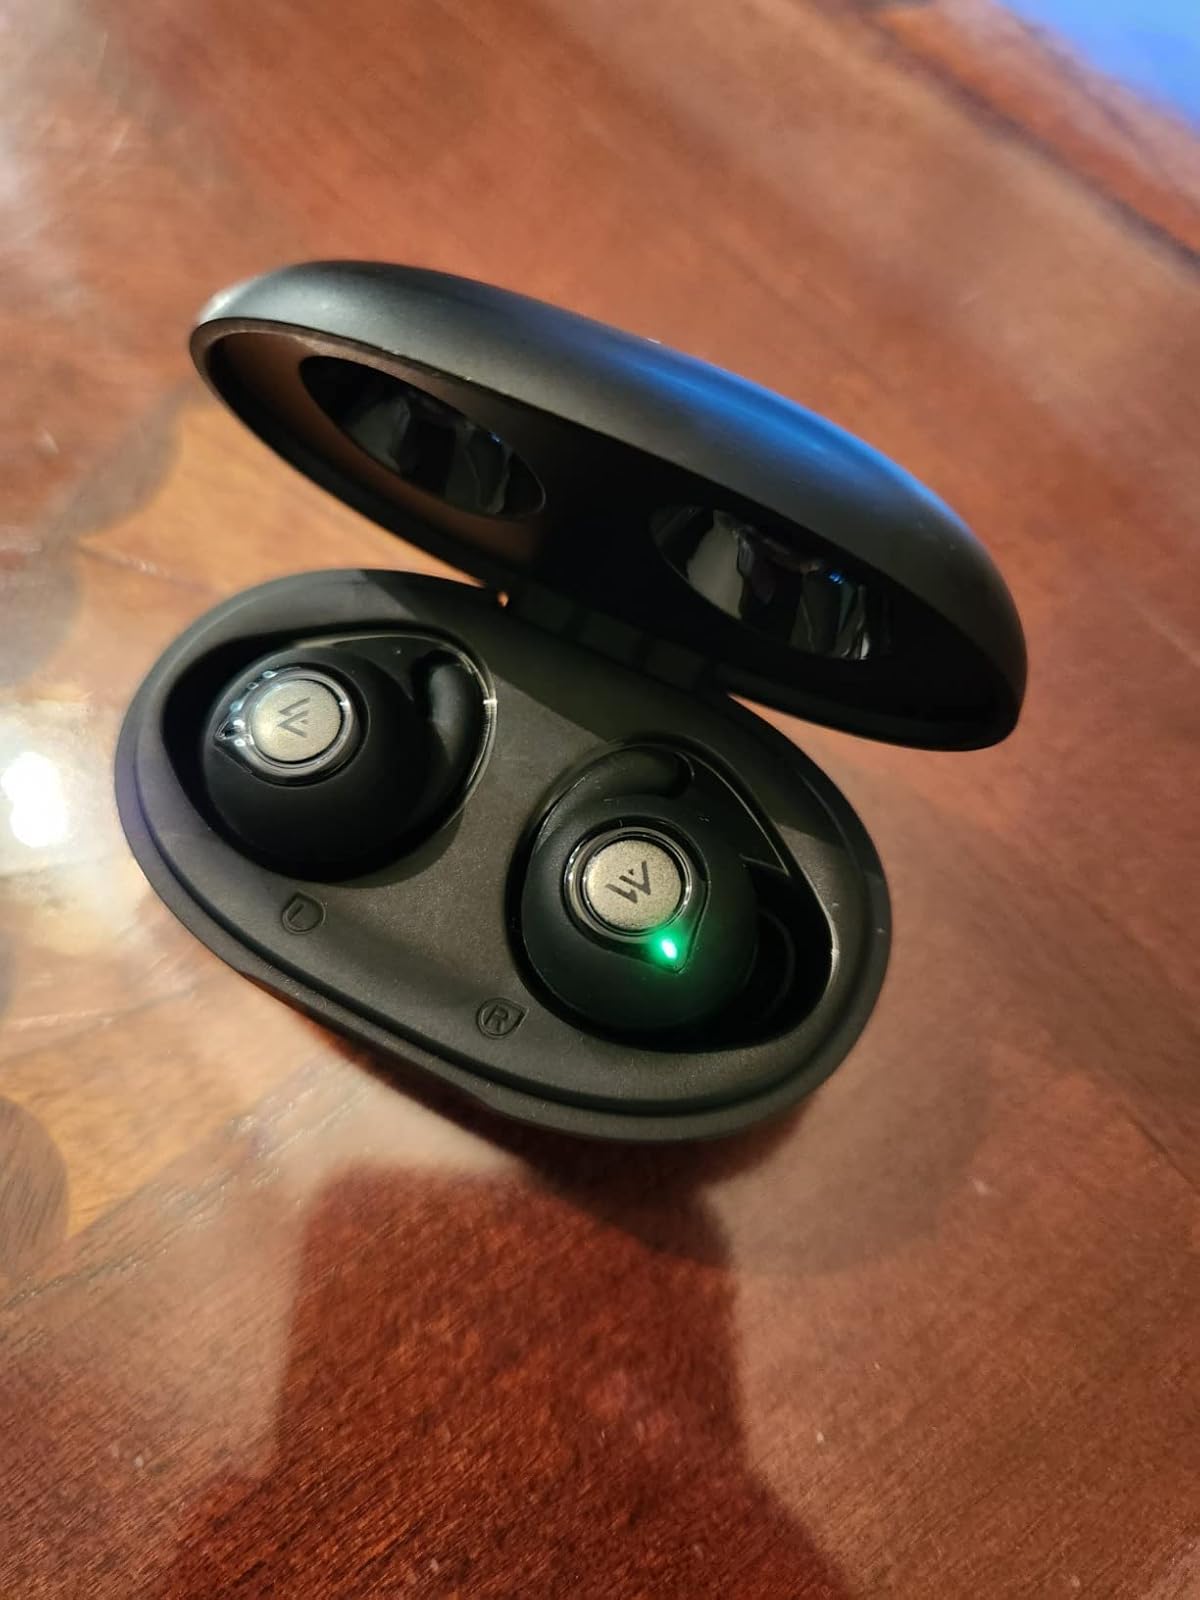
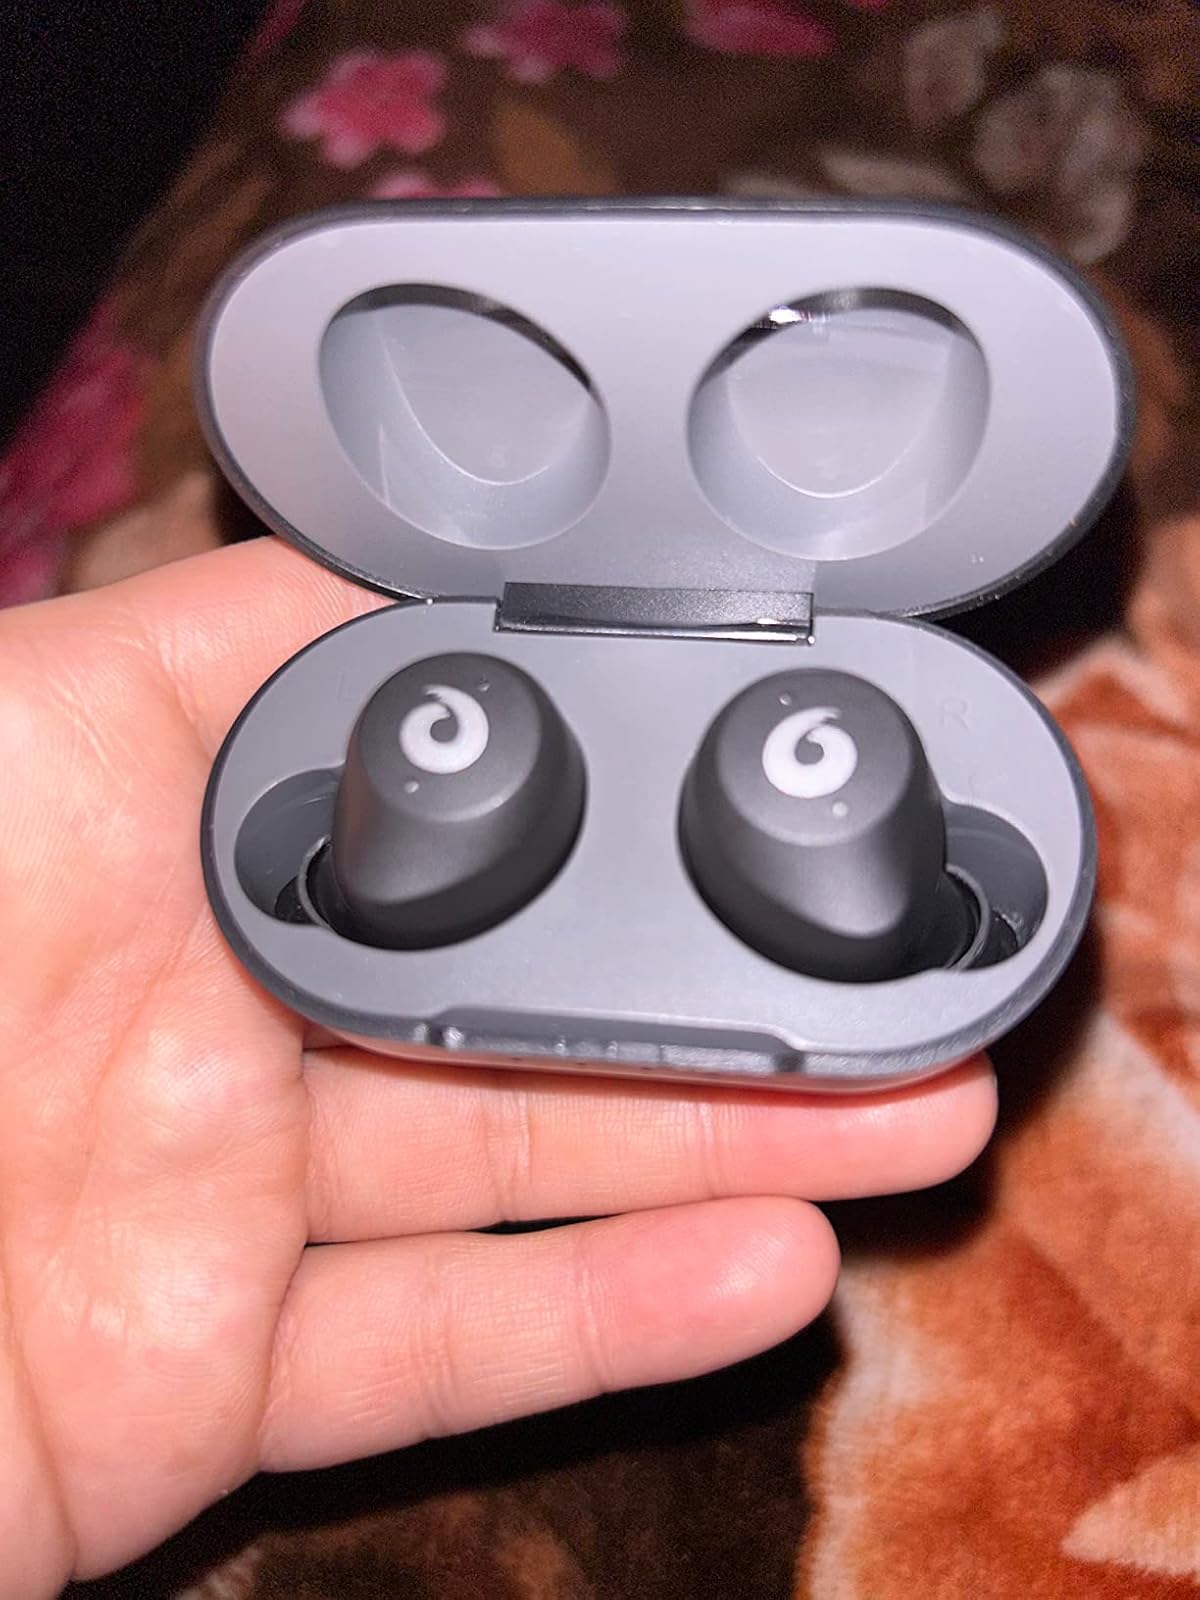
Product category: earbuds
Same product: no